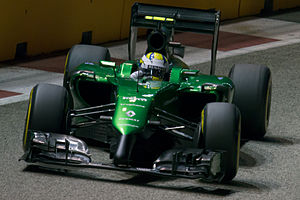
Formel 1 2014 / Billeder / Biler
Formel 1 2014 var den 65. sæson af FIA's Formel 1-verdensmesterskab. Sæsonen startede 16. marts i Australien og blev afsluttet 23. november i Abu Dhabi. 22 kører og 11 konstruktører konkurrerede over 19 løb om verdensmesterskabstitlen i henholdsvis kørermesterskabet og konstruktørmesterskabet. Sæsonen blev domineret af Mercedes-teamet, som sikrede sig konstruktørmesterskabet med klar margin. Mercedes-kørerne Lewis Hamilton og Nico Rosberg kæmpede om titlen i kørermesterskabet, og det var først i det sidste løb i Abu Dhabi at Hamilton tog sejren i mesterskabet.